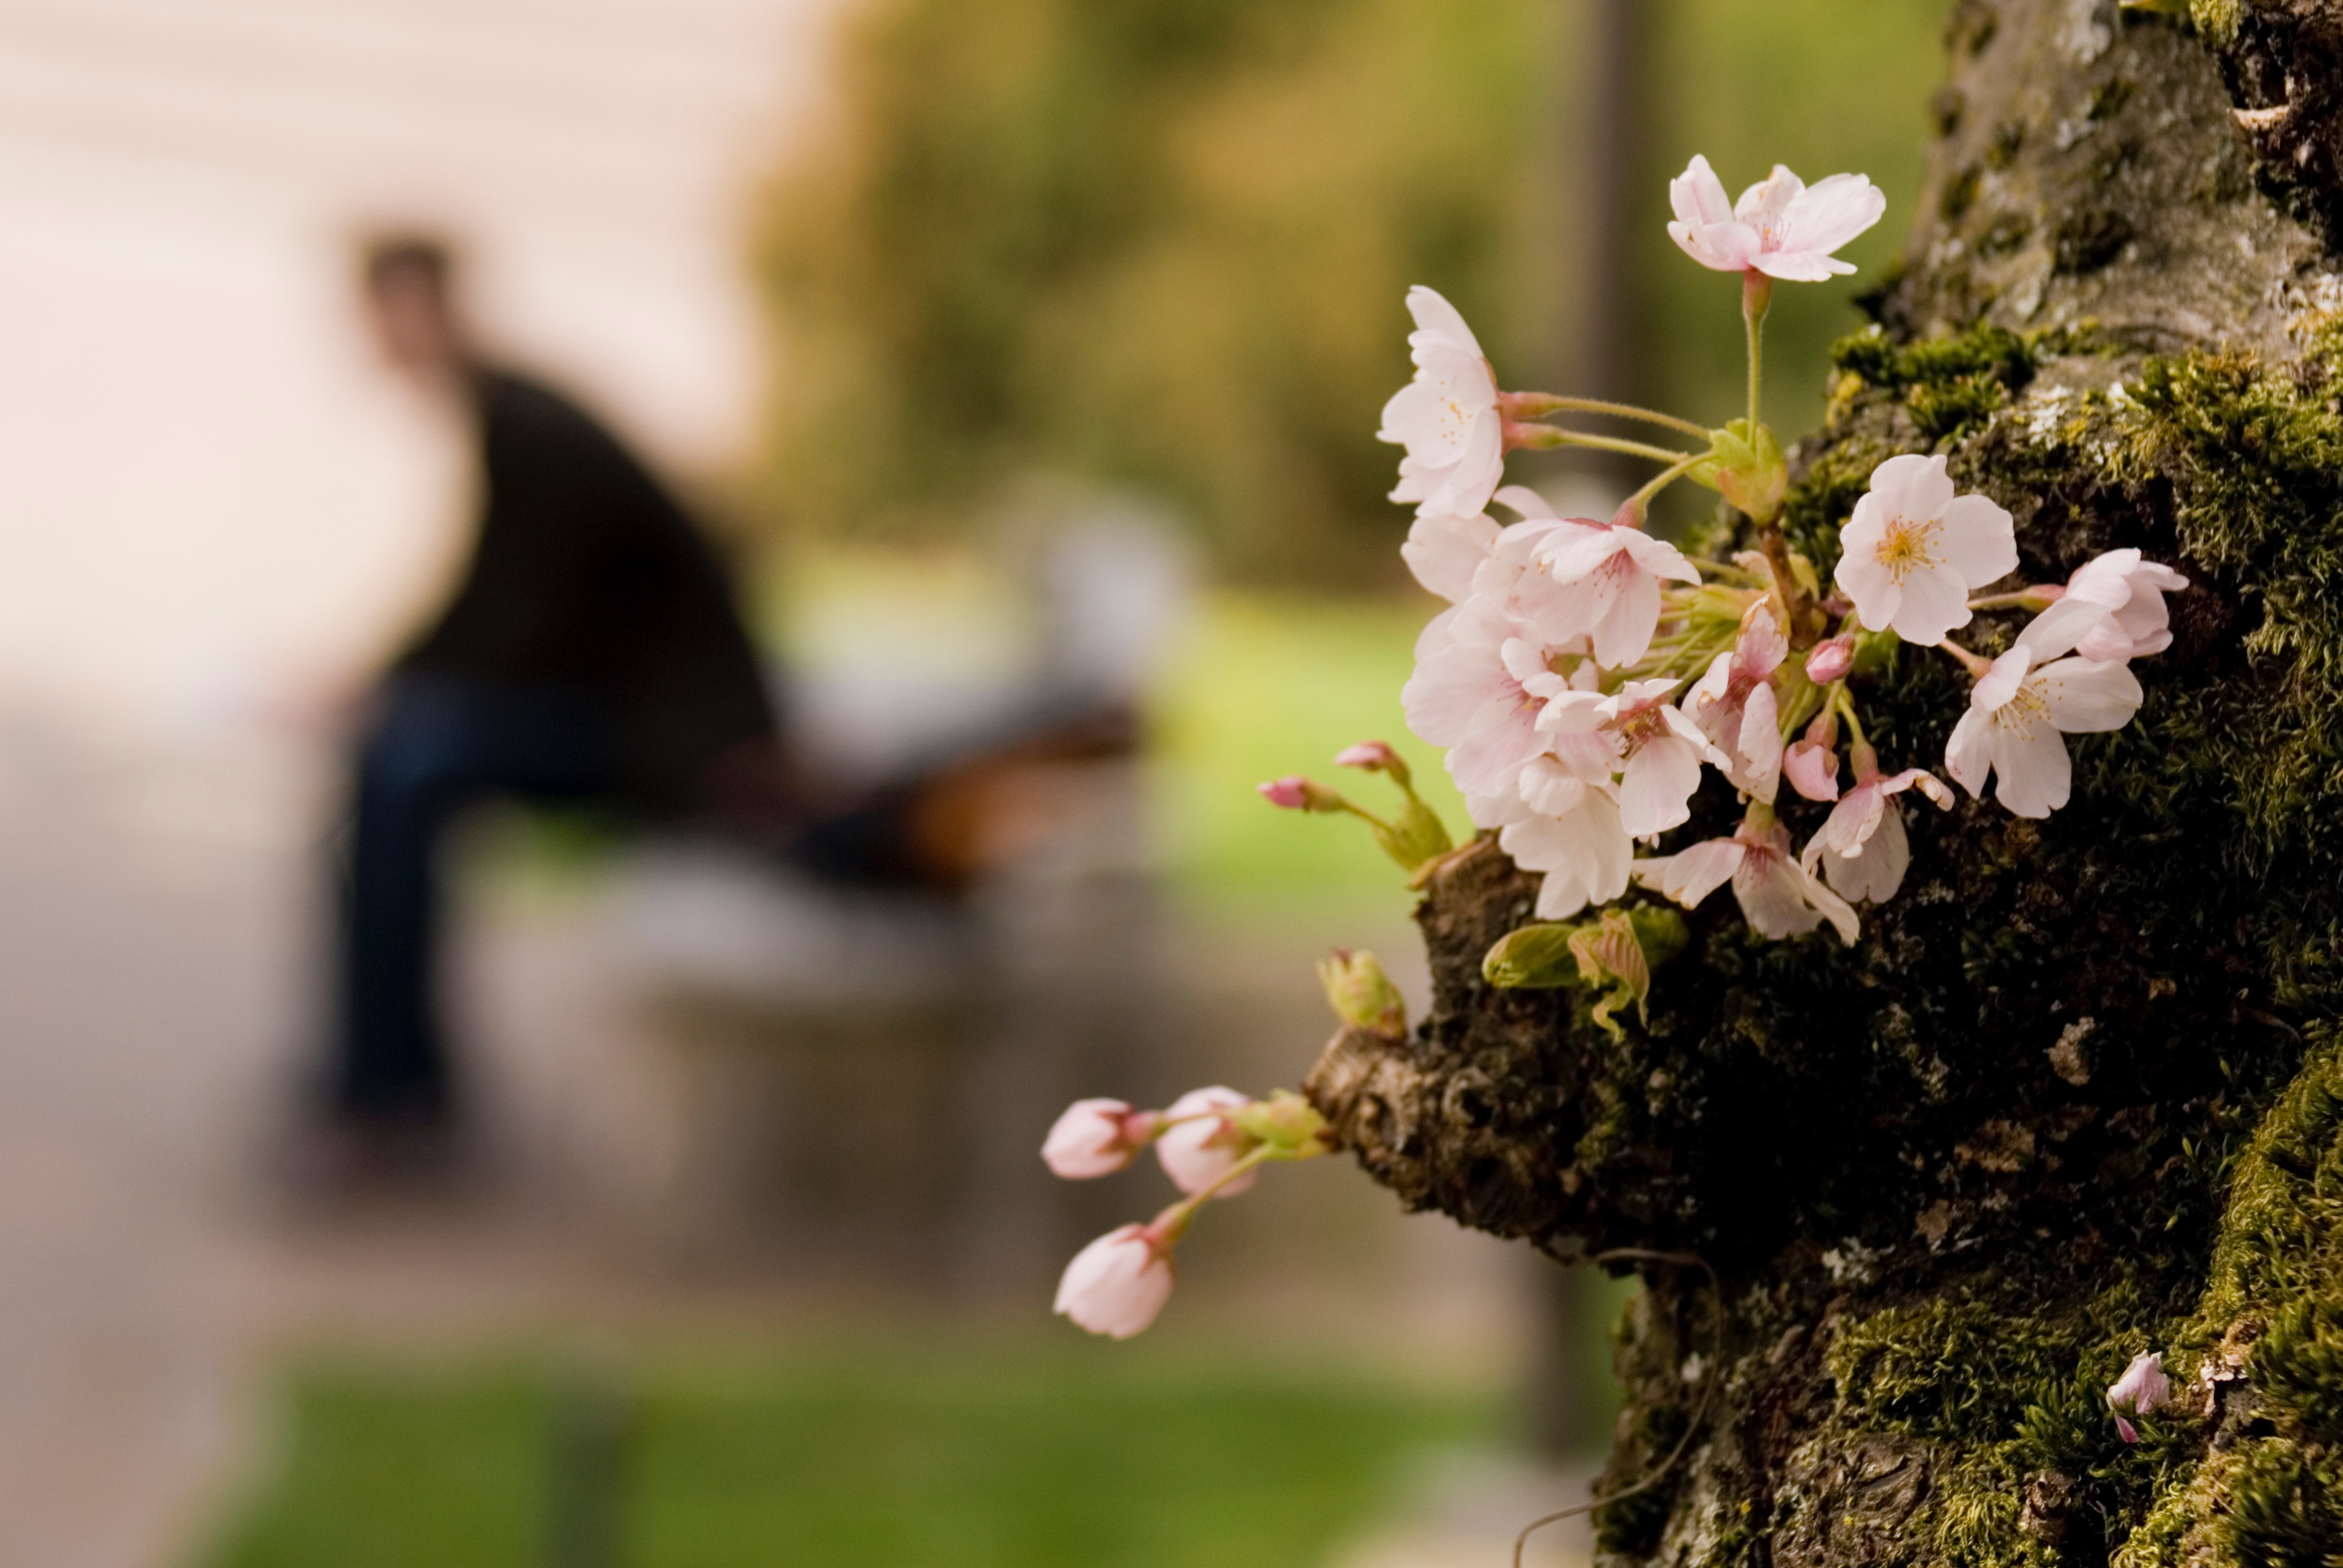
tree, nature, grass, branch, blossom, plant, photography, leaf, flower, spring, green, autumn, botany, flora, season, shrub, macro photography